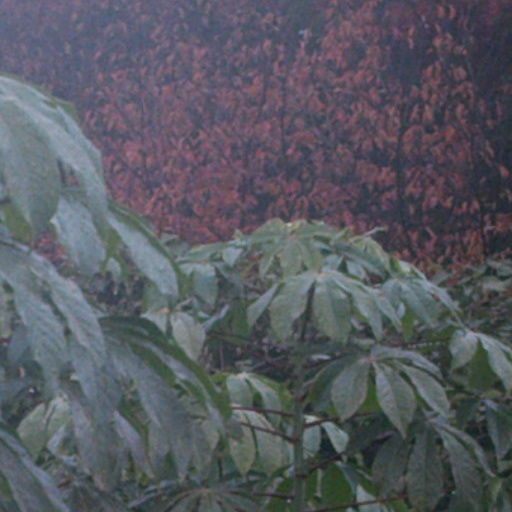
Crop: cassava